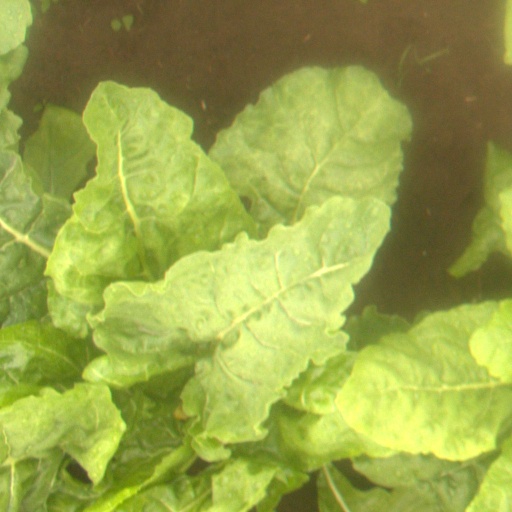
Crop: sugar beet